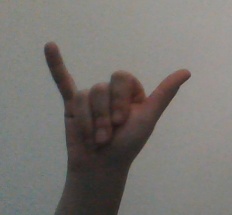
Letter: ya